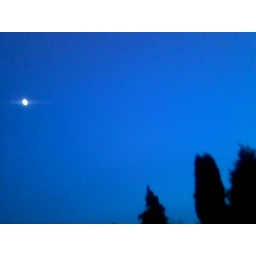
camera phone photo......the moon and some trees in Hall Green, Birmingham UK....05 June 2006, 21:59:56